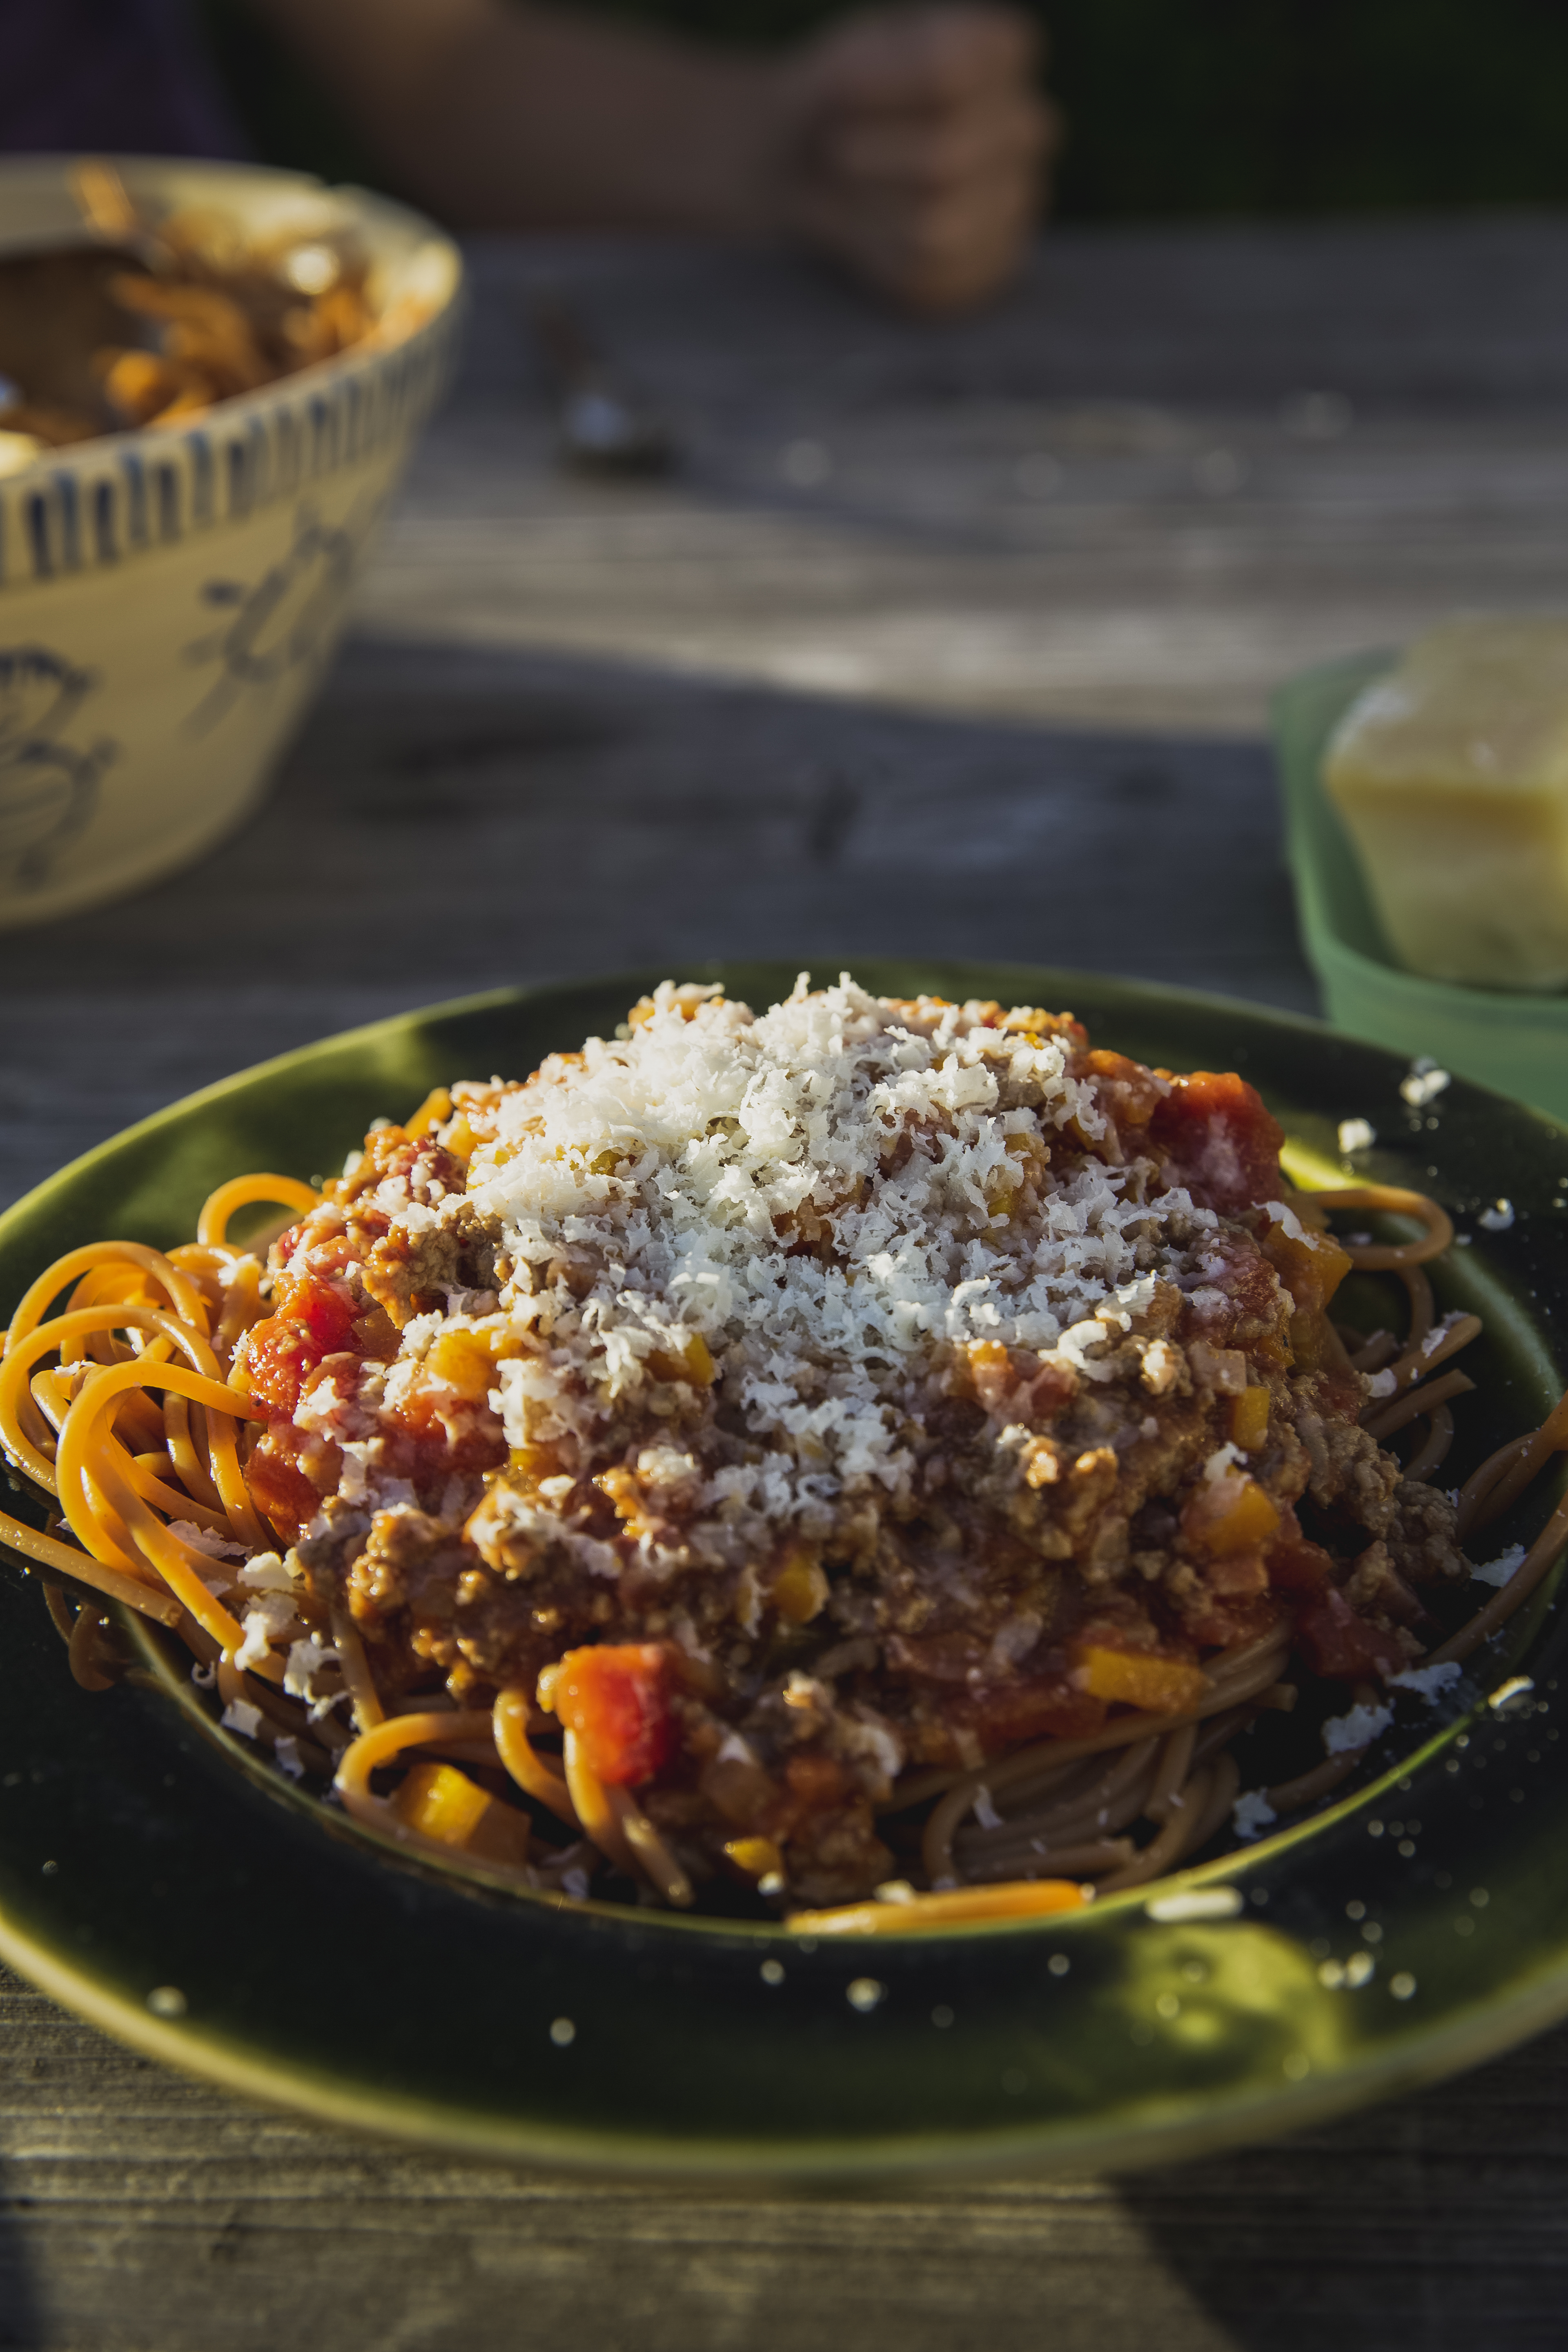
dish, meal, food, produce, vegetable, plate, meat, cuisine, pasta, noodles